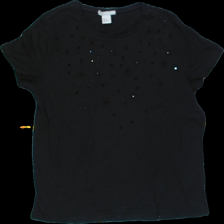
View: front
Type: T-shirt
Category: Ladies
Brand: H&M
Colors: Black
Material: 100% Poly
Pattern: Floral print
Cut: Regular
Size: S
Season: All
Trend: No trend
Stains: No
Damage: 0
Price range: 50-100
Recommended usage: Reuse